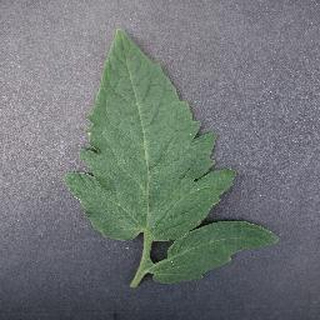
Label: healthy_tomato